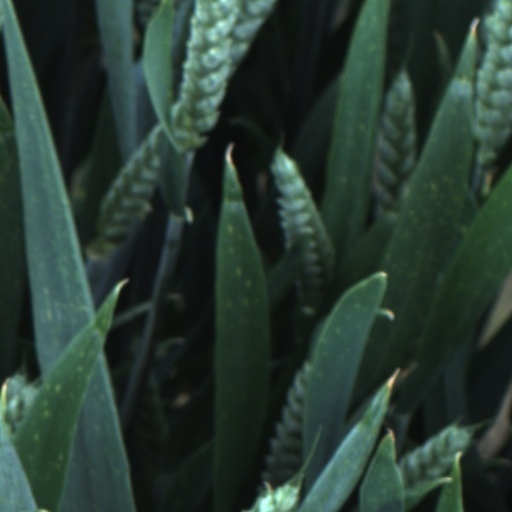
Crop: wheat